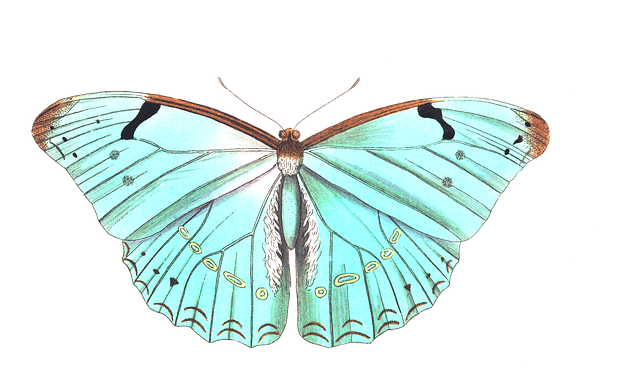
butterfly